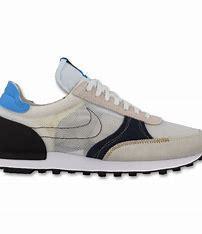
Brand: Nike
Model: Dbreak Type